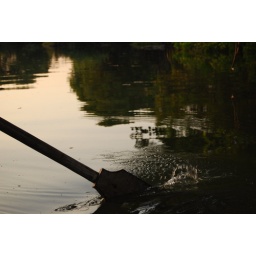
A boat ride in Ranganthitu bird sanctuary, Mysore